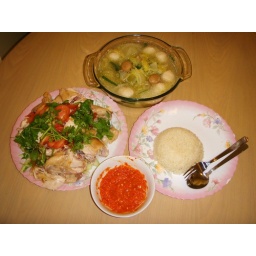
a set of chicken rice cooked by me. The soup - plenty of white cabbage, fish balls, and button mushrooms.